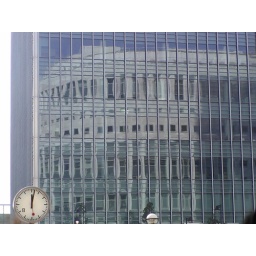
A building reflects in the glass facade of the tallest building in Britain, located in Canary Wharf